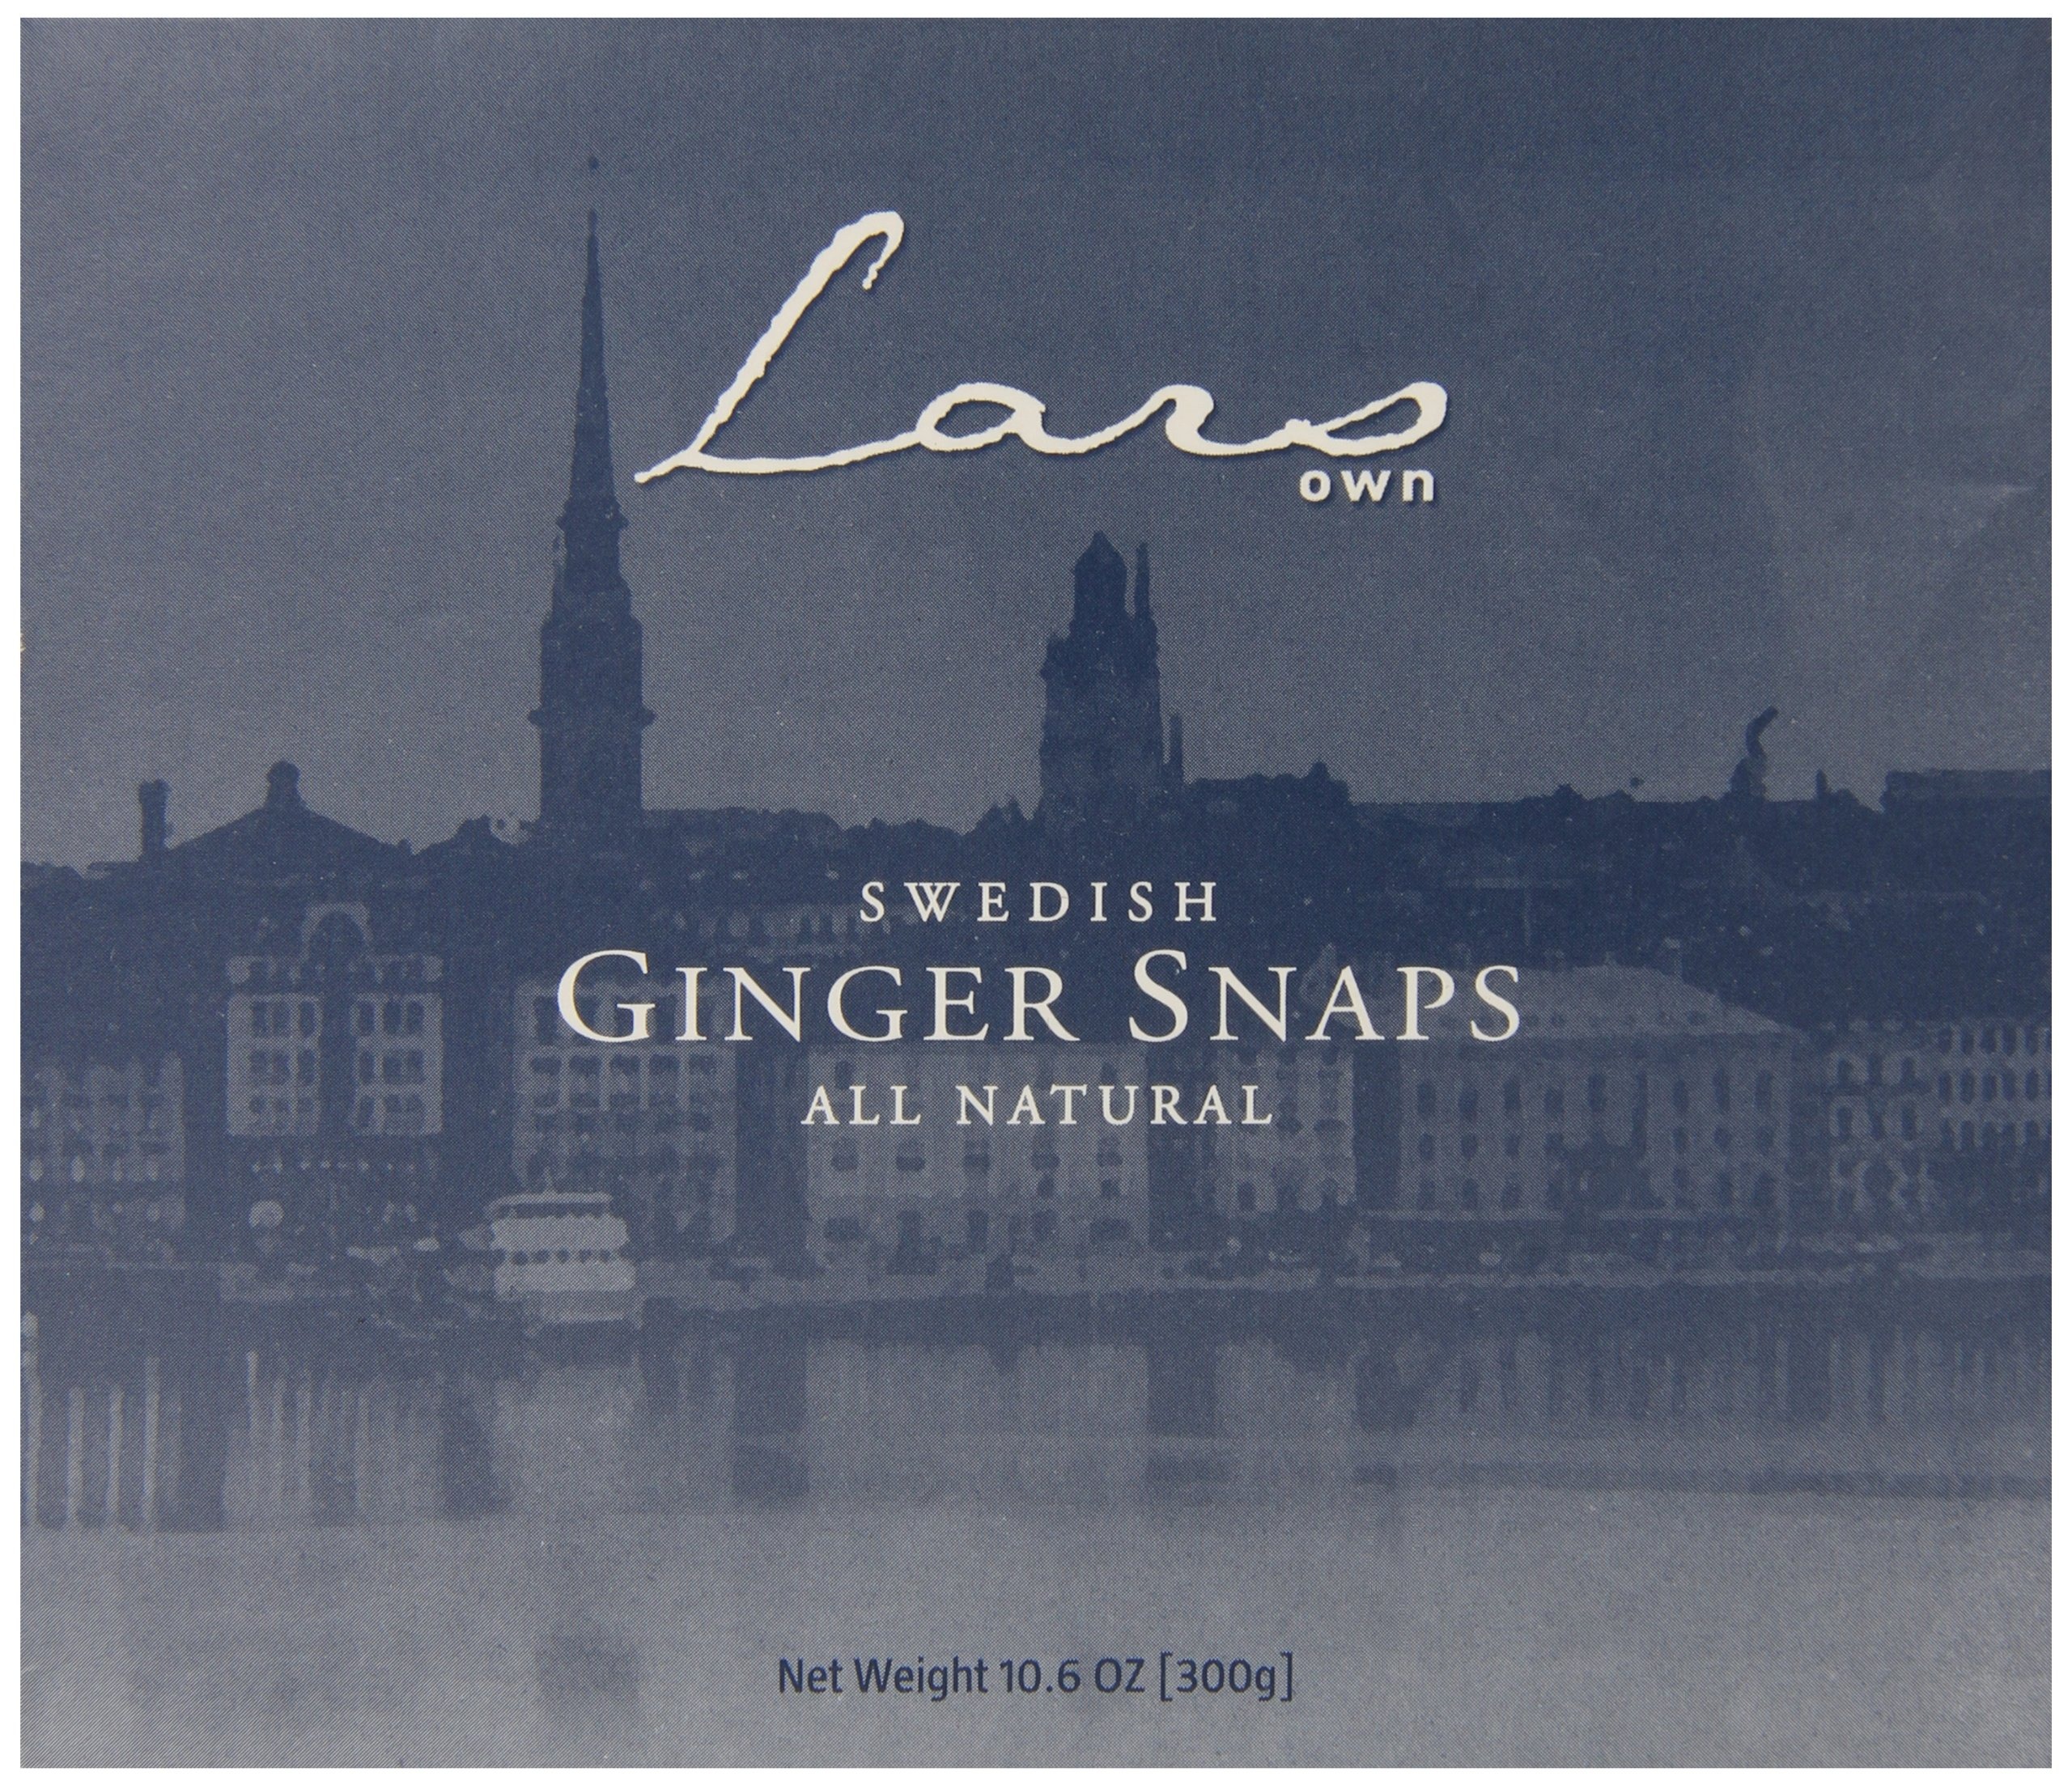
Item Name: Lars' Own Swedish Ginger Snaps, 10.6 Ounce
Bullet Point 1: In Sweden, these richly spiced Ginger Snaps are called pepparkakor
Bullet Point 2: Peppar generally translates to spicy and kakor to cookies
Bullet Point 3: Open the midnight blue box and breathe in the luscious scent
Bullet Point 4: Ginger cloves and cinnamon
Bullet Point 5: Ginger Snaps are richly spiced great companion to a glass of cold milk or strong coffee
Value: 10.6
Unit: Ounce

Price: 13.48